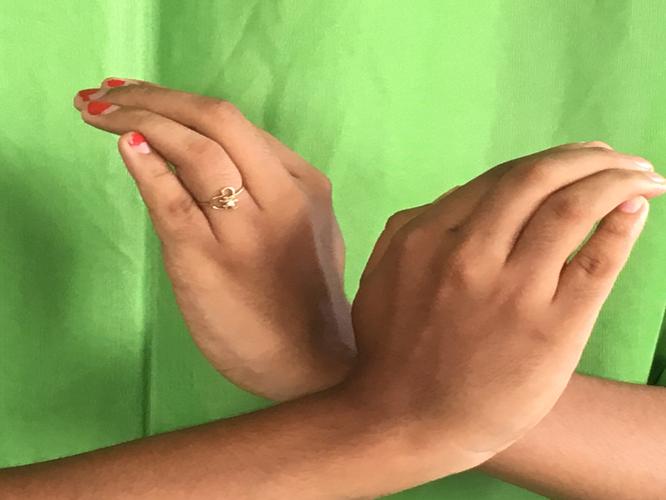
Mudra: Nagabandha
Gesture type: double_hand